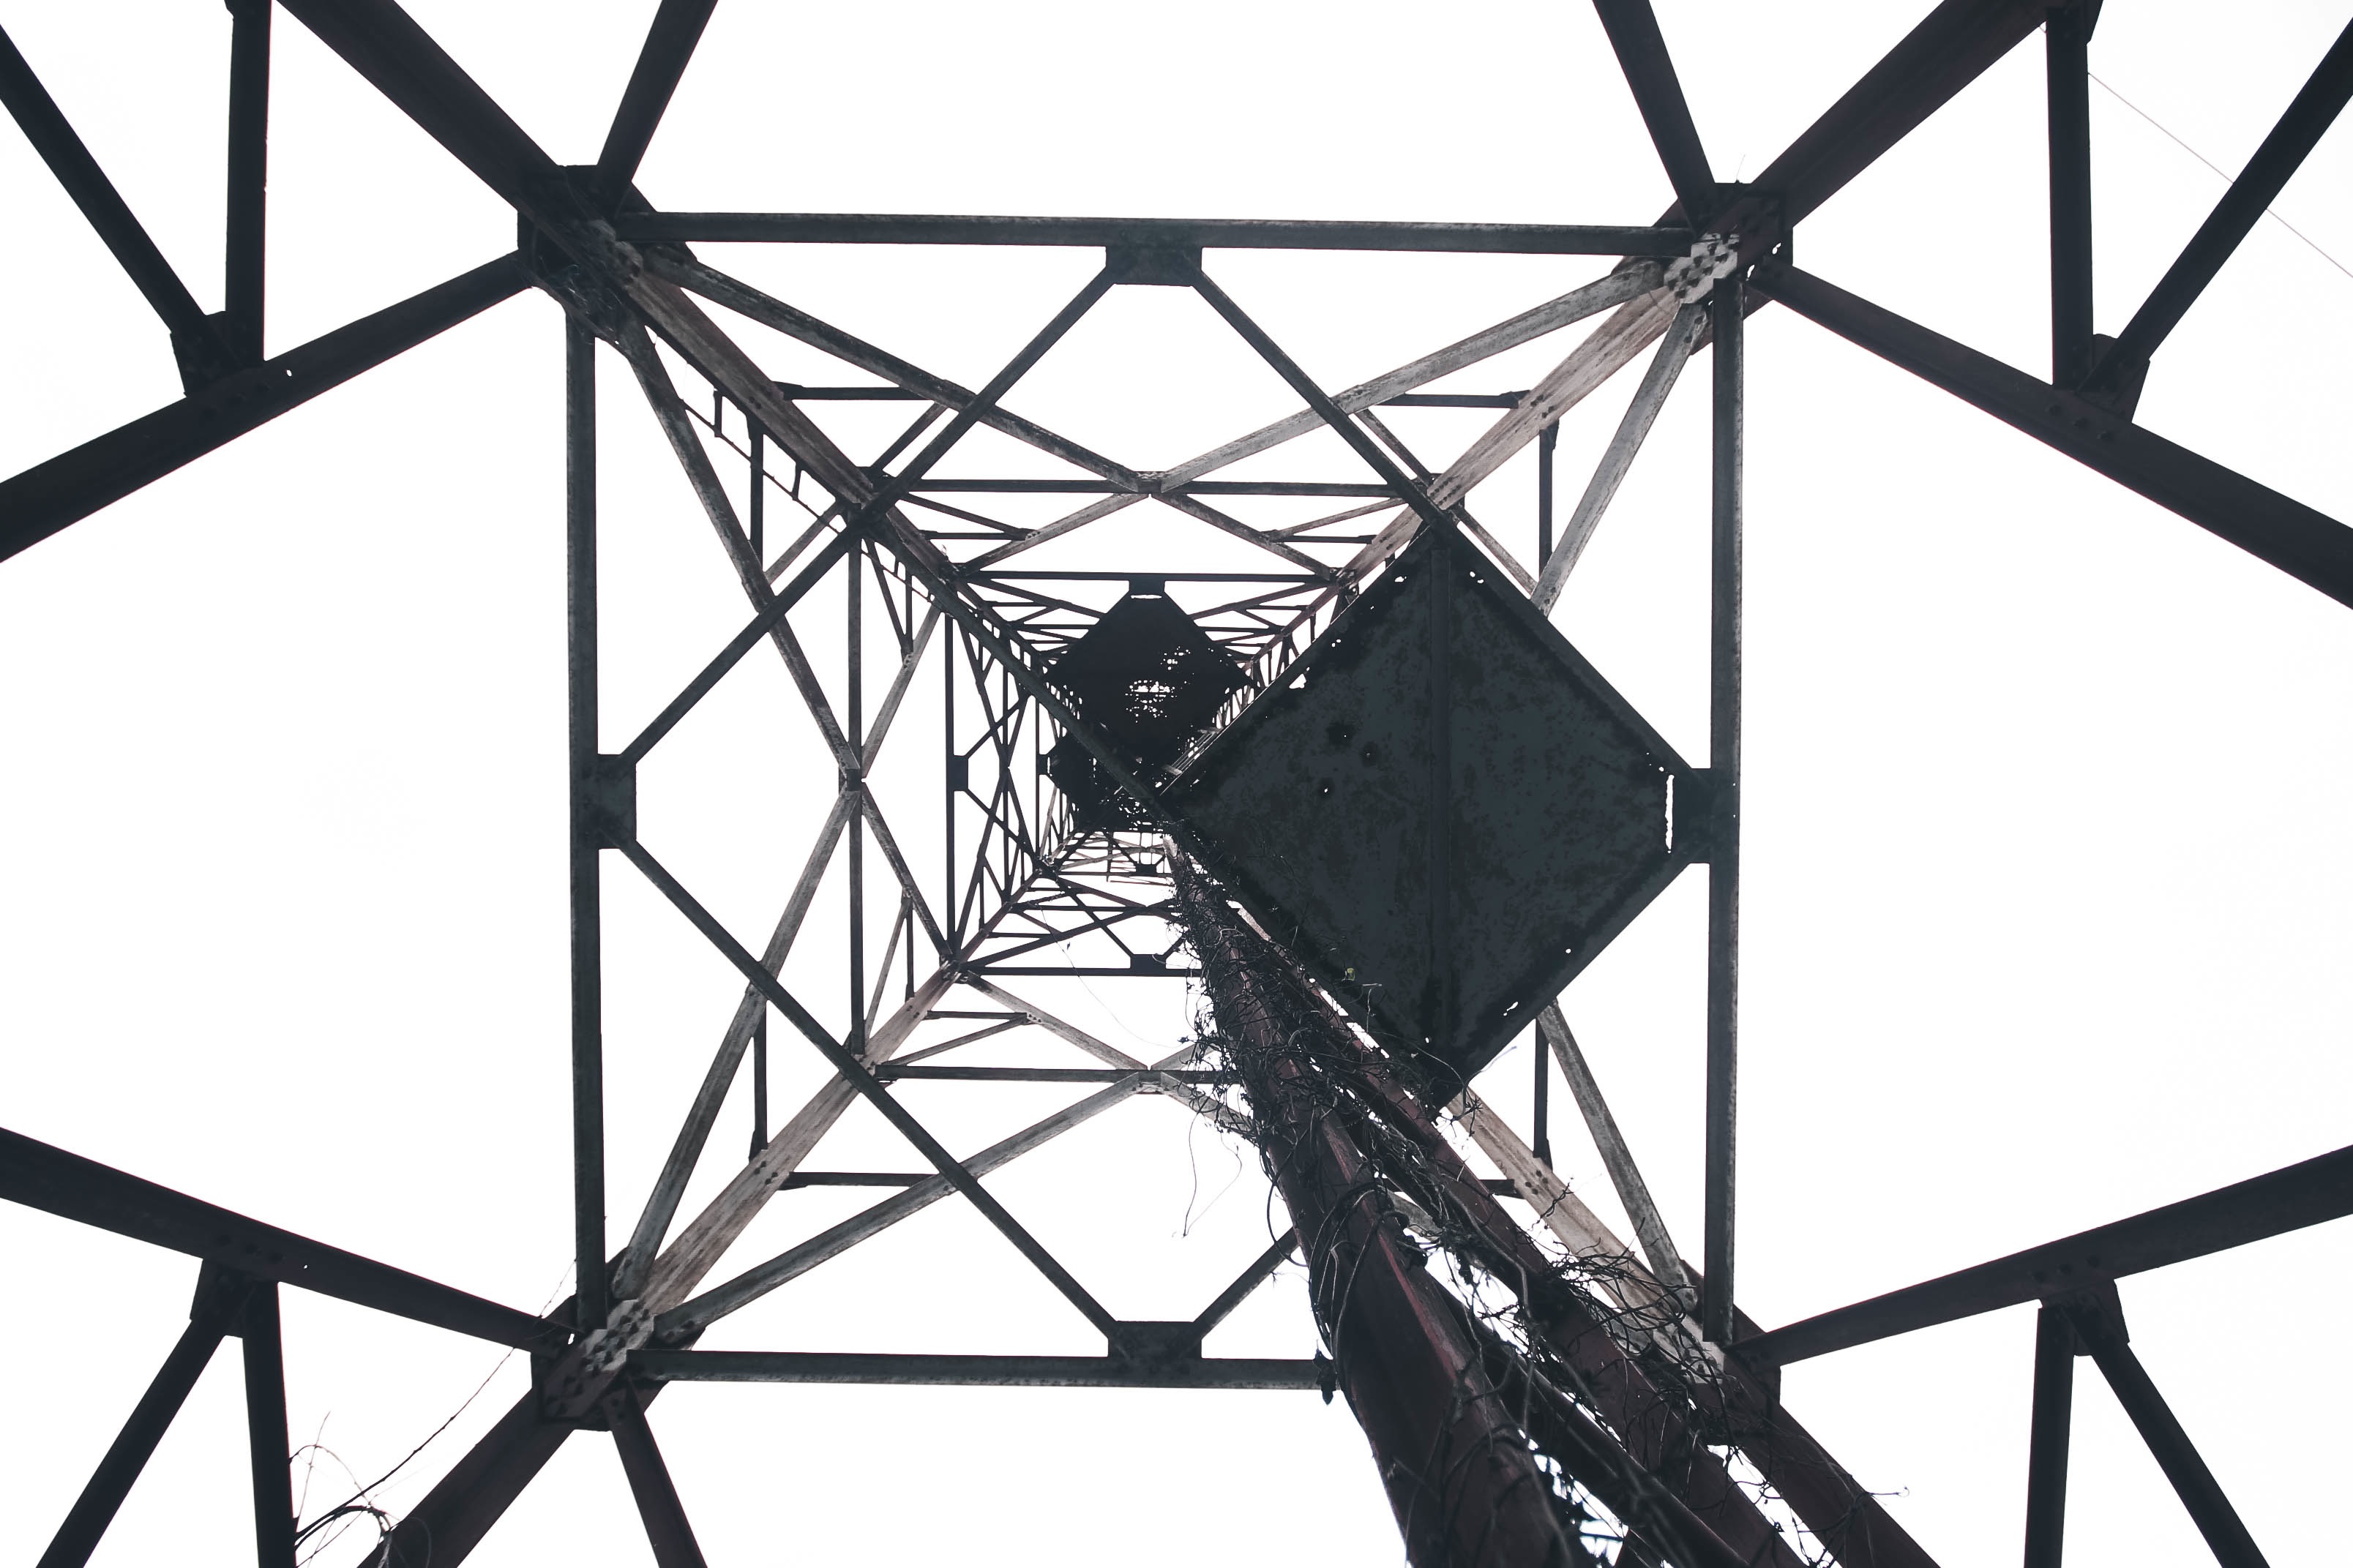
table, line, canopy, umbrella, lighting, tent, net, iron, bicycle wheel, outdoor structure